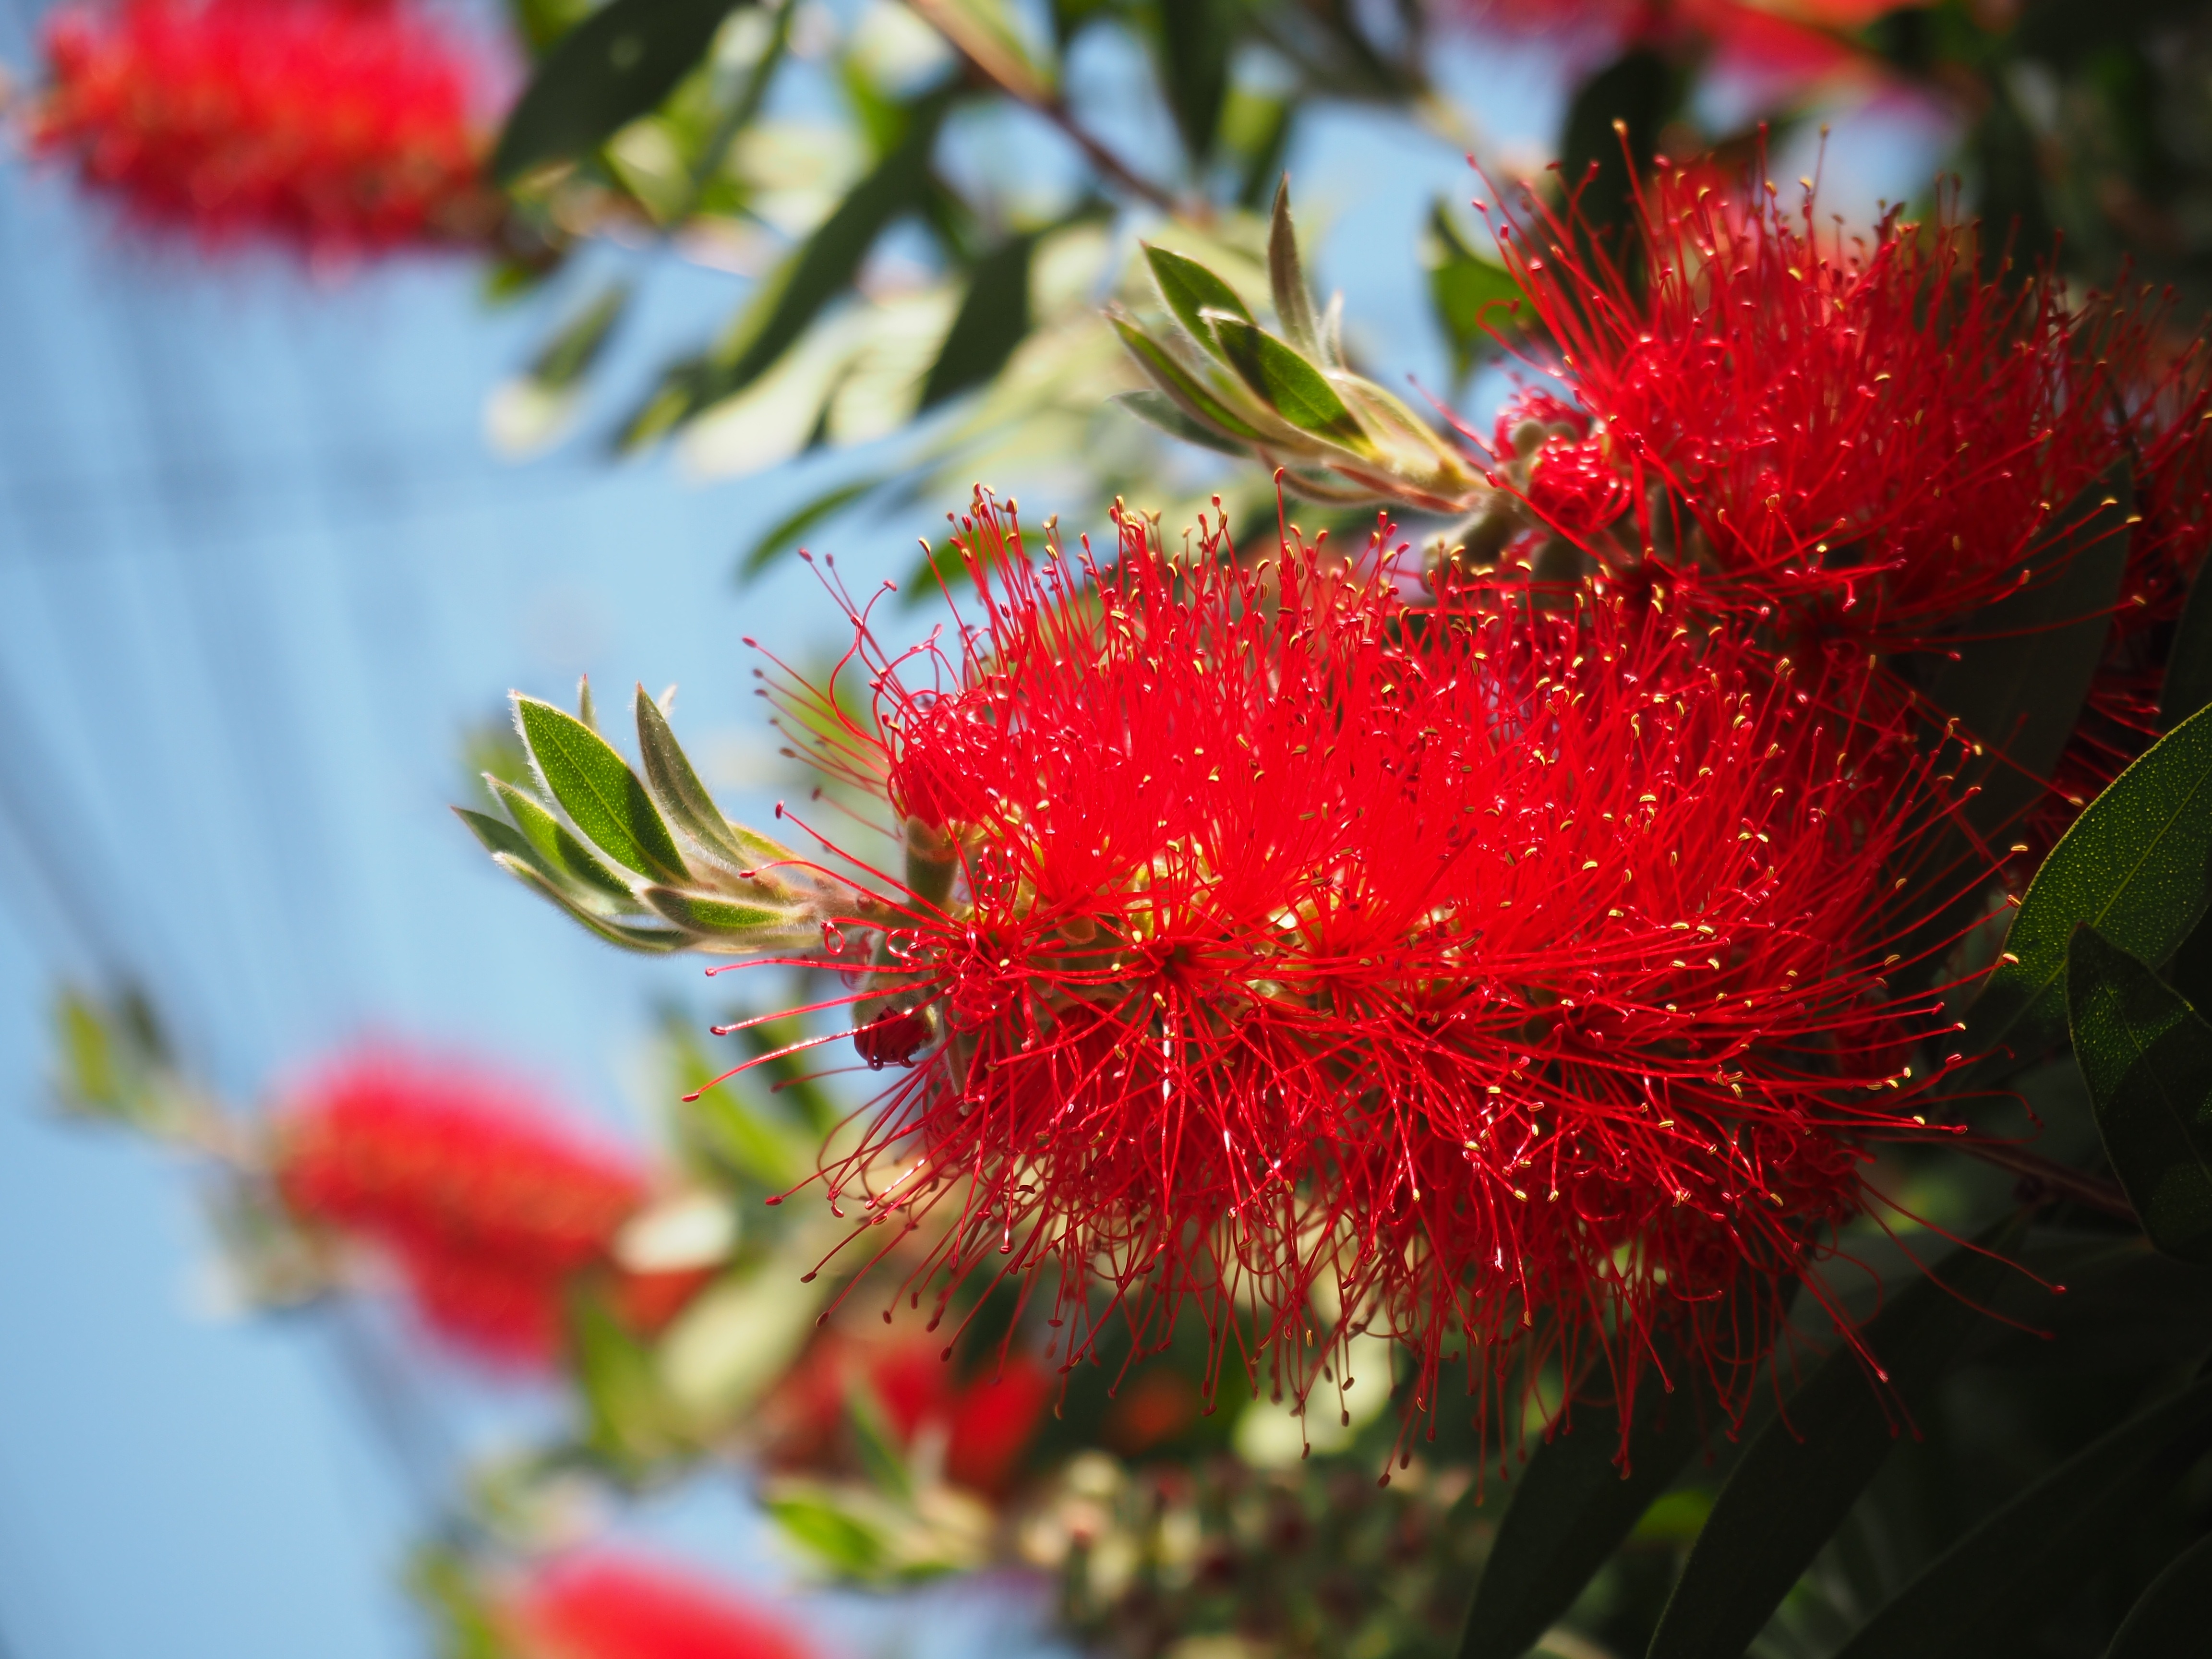
nature, blossom, plant, photography, flower, petal, red, produce, autumn, botany, flora, wildflower, flowers, close up, shrub, callistemon, nectar, macro photography, red flowers, flowering plant, early summer flowers, land plant, gold treasure tree